Acocks Green

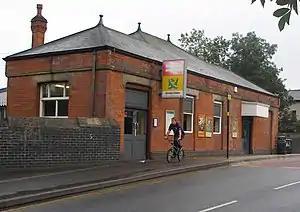
Acocks Green railway station

Acocks Green has transport links to Birmingham city centre and Solihull. Birmingham's Moor Street and Snow Hill stations, as well as Solihull station can all be reached in around ten minutes by train from Acocks Green railway station. Spring Road railway station on the Stratford-Upon-Avon line also goes to Moor Street and Snow Hill.